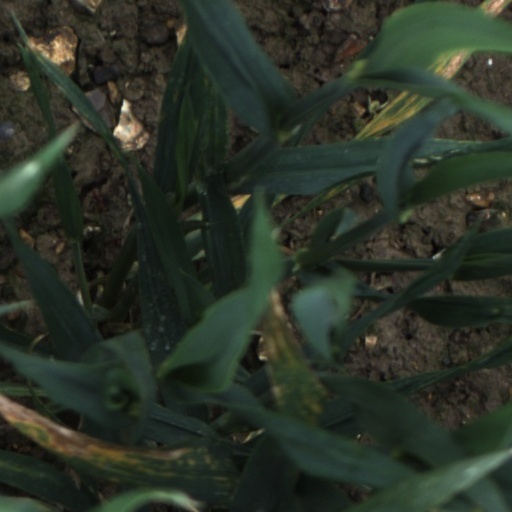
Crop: wheat